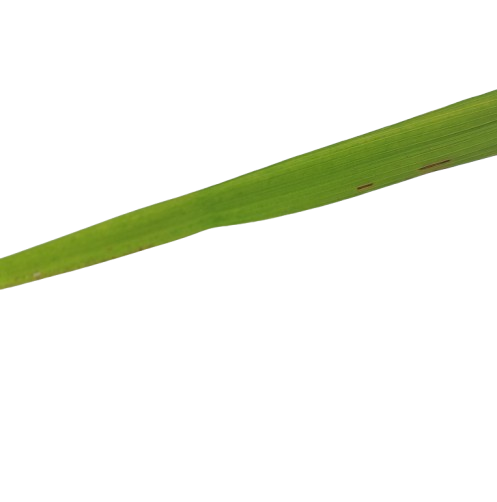
Label: Healthy